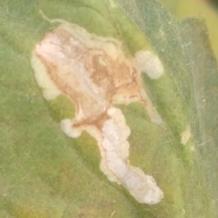
Crop: Tomato
Condition: tuta-absoluta-p